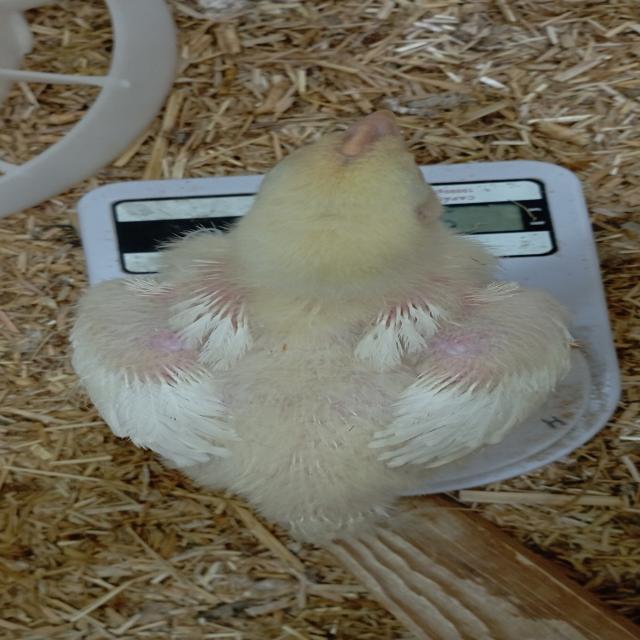
Weight: 542 g